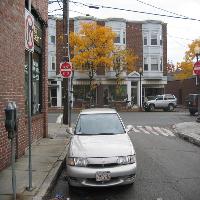
Weather: cloudy or overcast